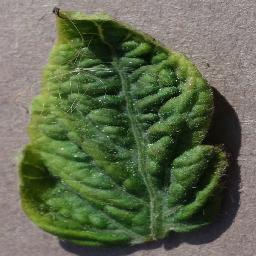
Label: Tomato___Tomato_Yellow_Leaf_Curl_Virus